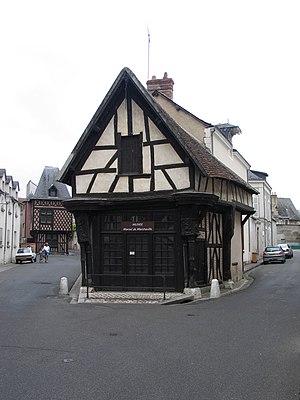
Le Carroir Doré, à Romorantin-Lanthenay, Loir-et-Cher, France This building is classé au titre des Monuments Historiques. It is indexed in the Base Mérimée, a database of architectural heritage maintained by the French Ministry of Culture,
Romorantin-Lanthenay est une commune française, située dans le département de Loir-et-Cher en région Centre-Val de Loire. Cette ville est par ailleurs capitale de la Sologne.